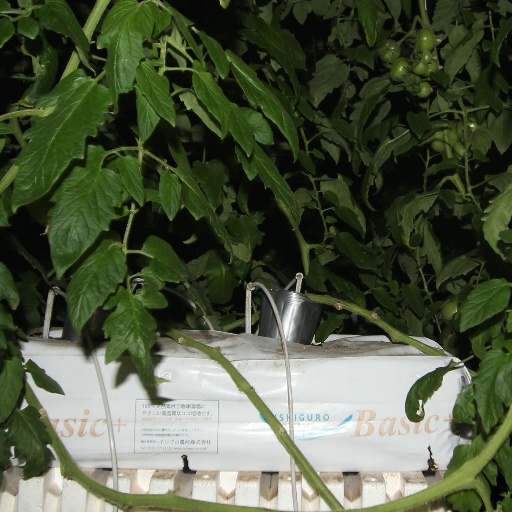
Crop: tomato